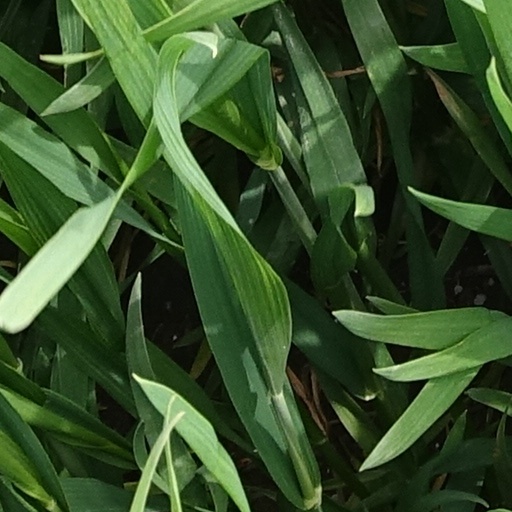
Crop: wheat